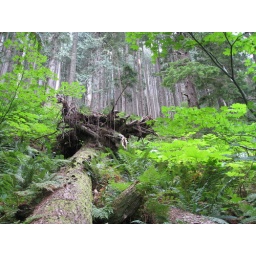
green light under gray sky